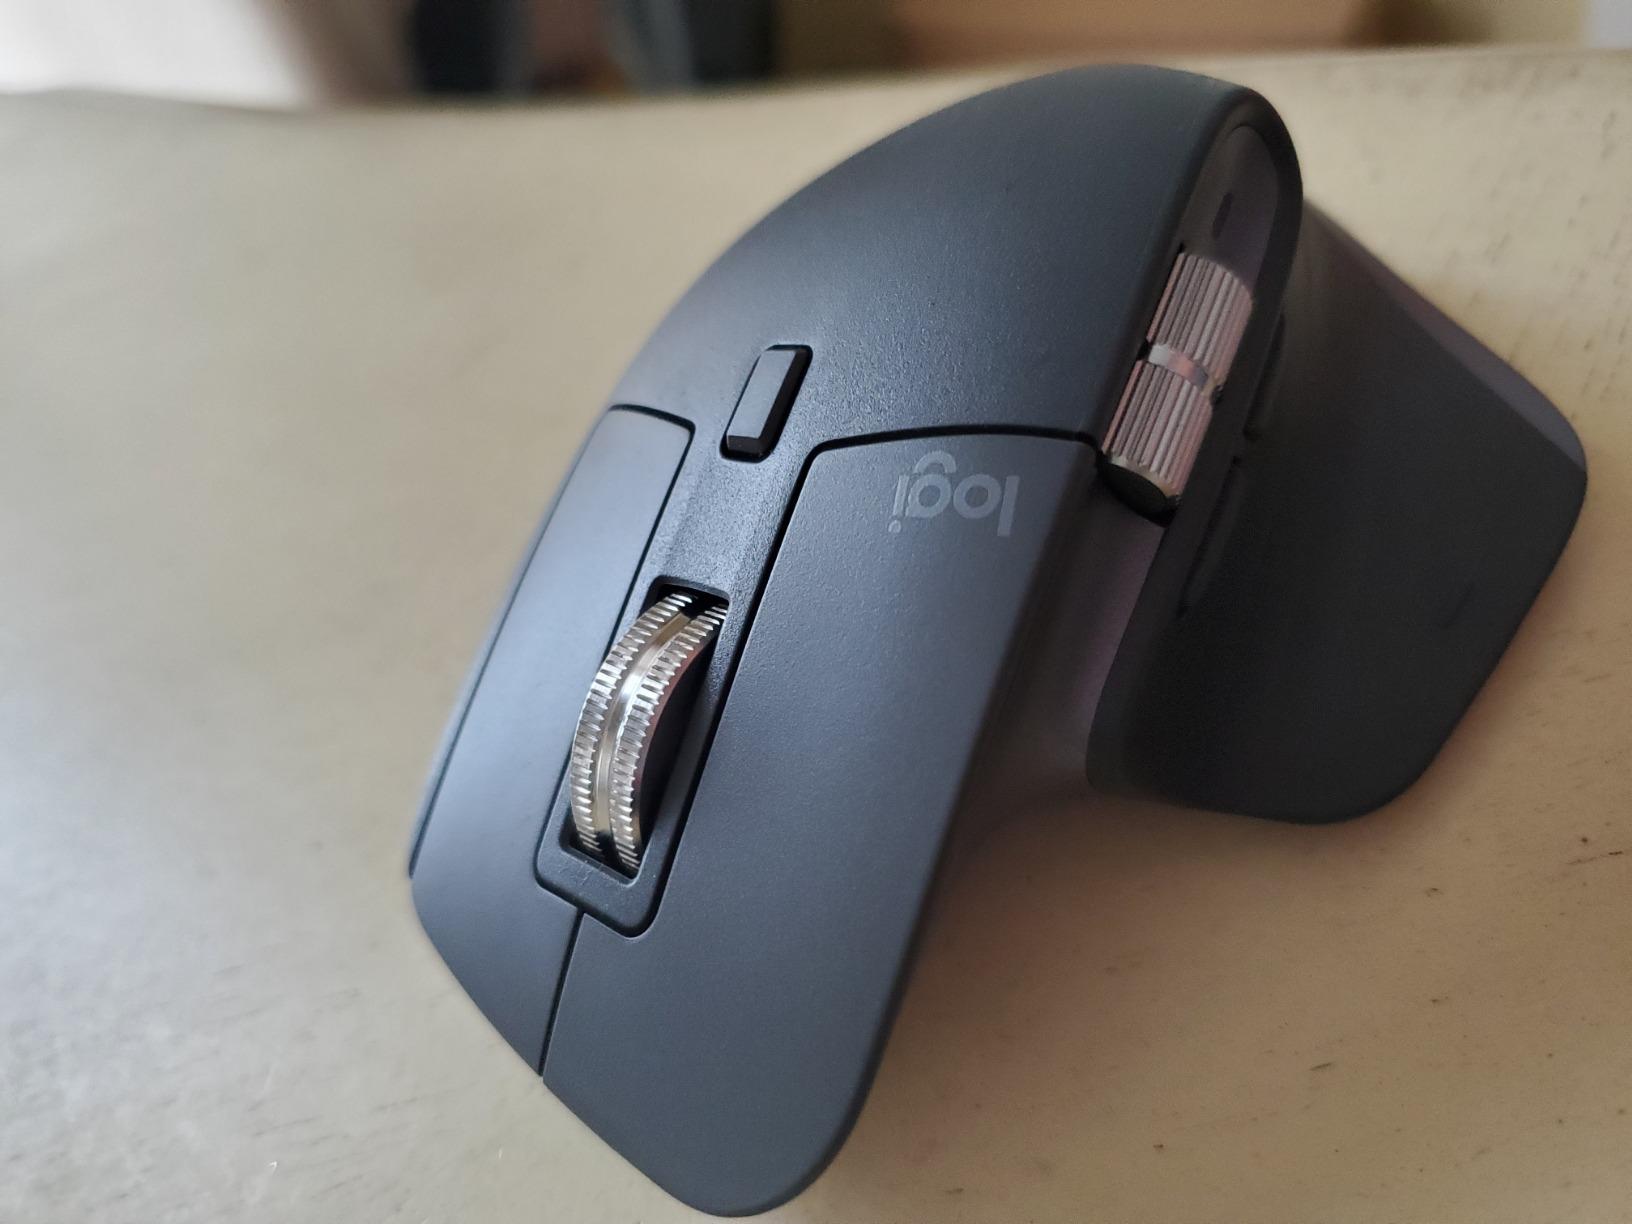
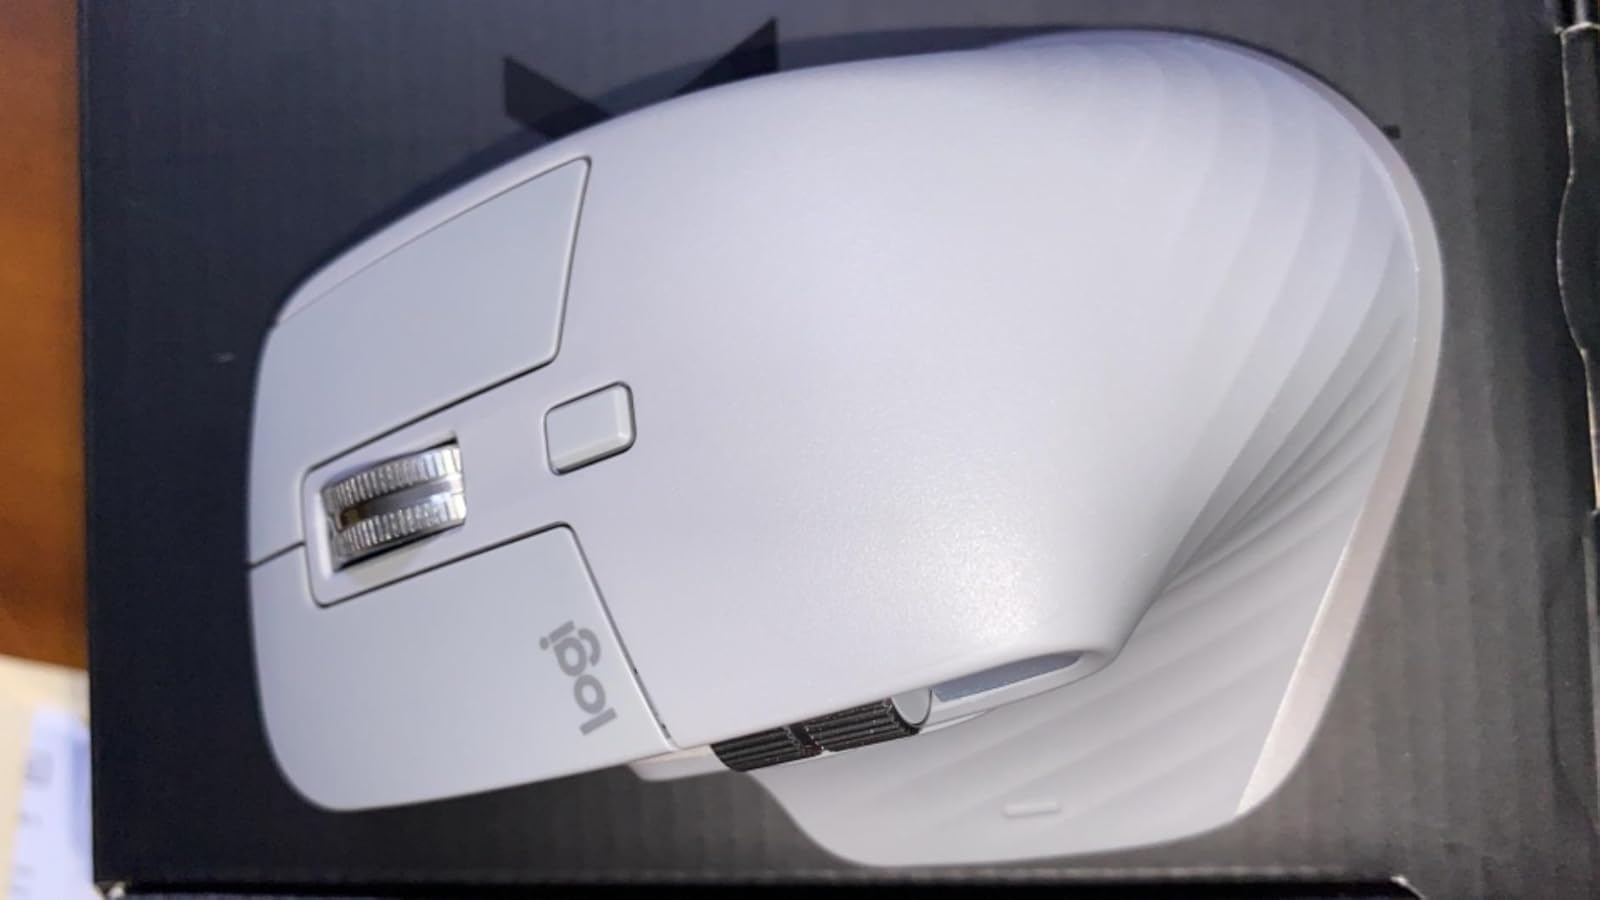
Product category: mouse
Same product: no